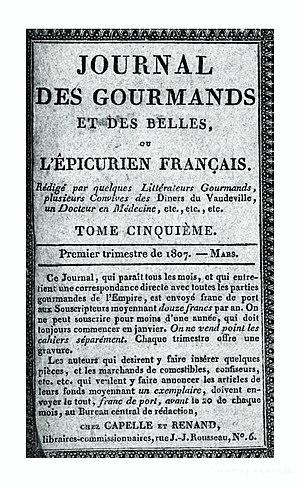
Couverture du Journal des gourmands et des belles ou l'Épicurien français, mars 1807.
La société du Caveau, appelée en abrégé le Caveau, est le nom sous lequel a été connue une célèbre société bachique, chantante et littéraire parisienne créée en 1729 à Paris par Pierre Gallet et qui se réunissait deux fois par mois dans la salle basse d'un cabaret rue de Buci. Elle a compté des personnalités comme Piron et le Comte de Caylus.